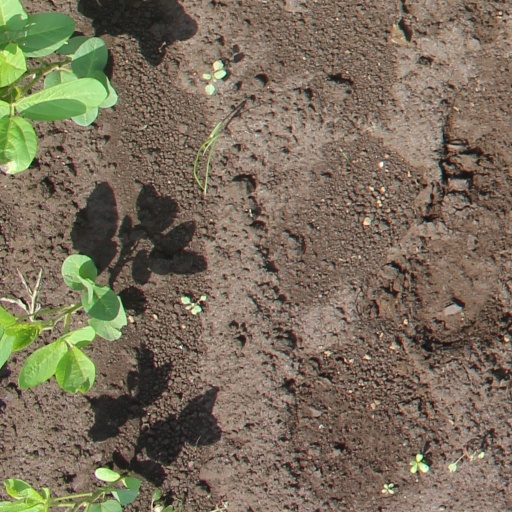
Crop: soybean